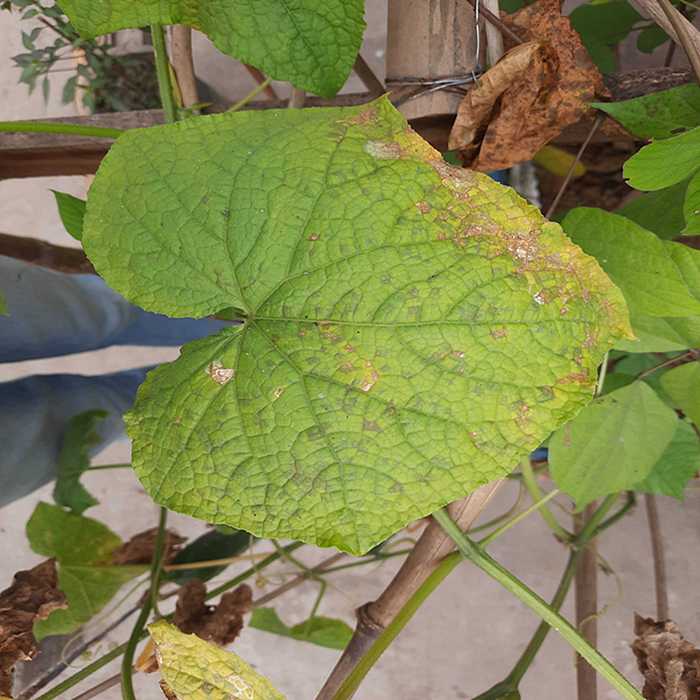
Plant: Cucumber
Label: Anthracnose lesions